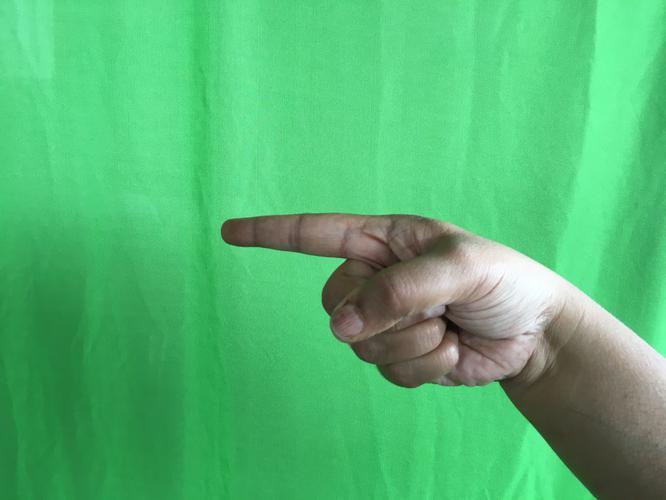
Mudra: Suchi
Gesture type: single_hand